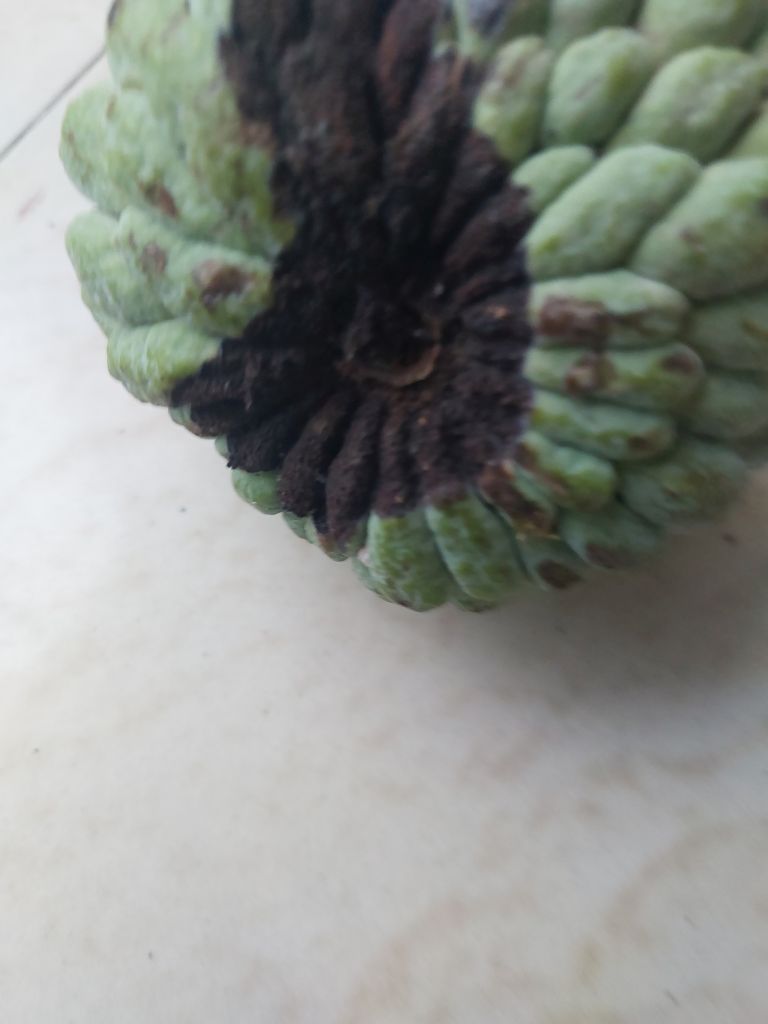
Disease label: Diplodia Rot